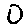
Label: 0